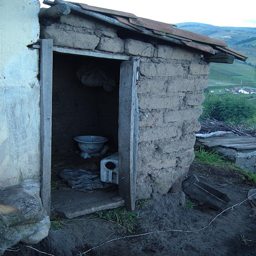
A doorway on the side of a small brown brick building.
A small brick shed with a shingled roof in a rural landscape.
There is a large vase inside the old building.
An open brick building with a toilet inside of it.
An outhouse that is made out of mud bricks.